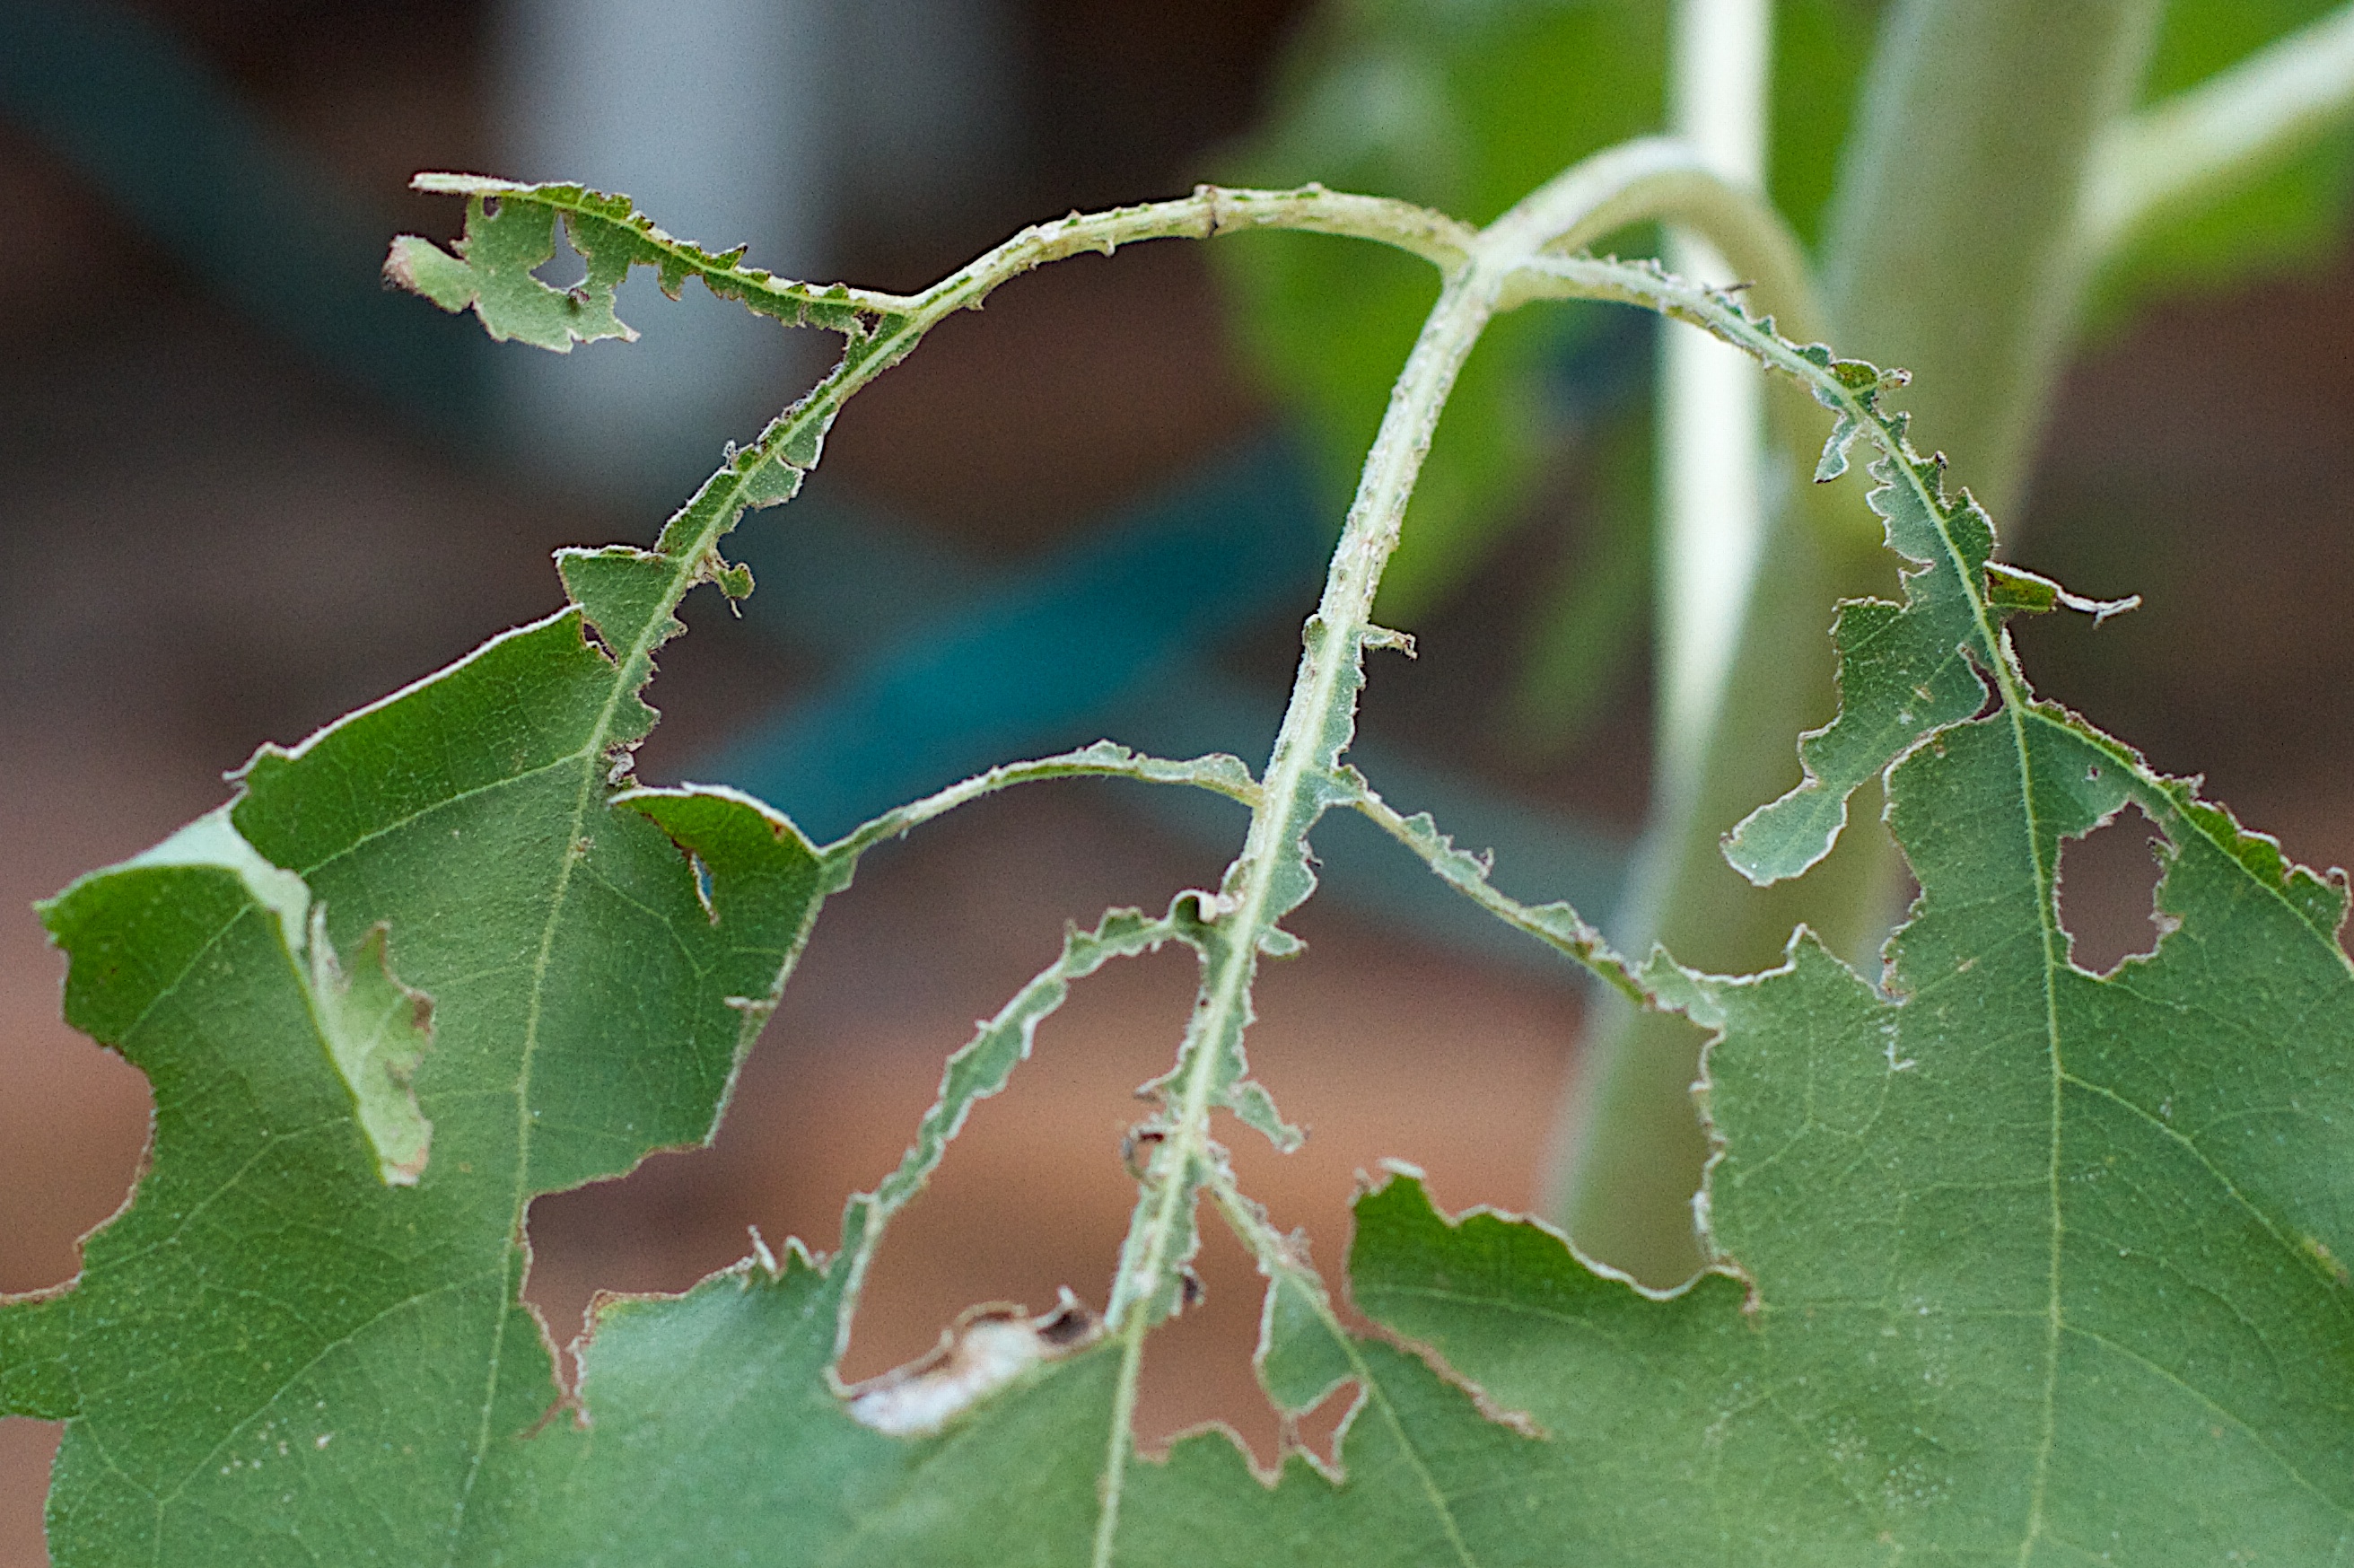
tree, nature, branch, plant, leaf, flower, green, produce, botany, flora, close up, macro photography, tattered, flowering plant, plant stem, woody plant, land plant